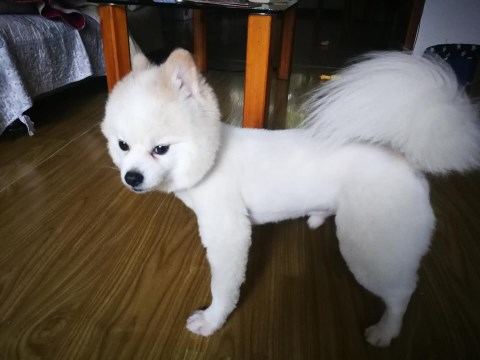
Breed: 1936-n000005-Pomeranian